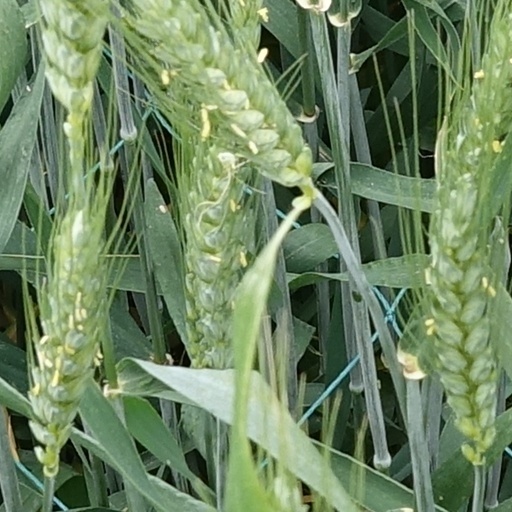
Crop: wheat